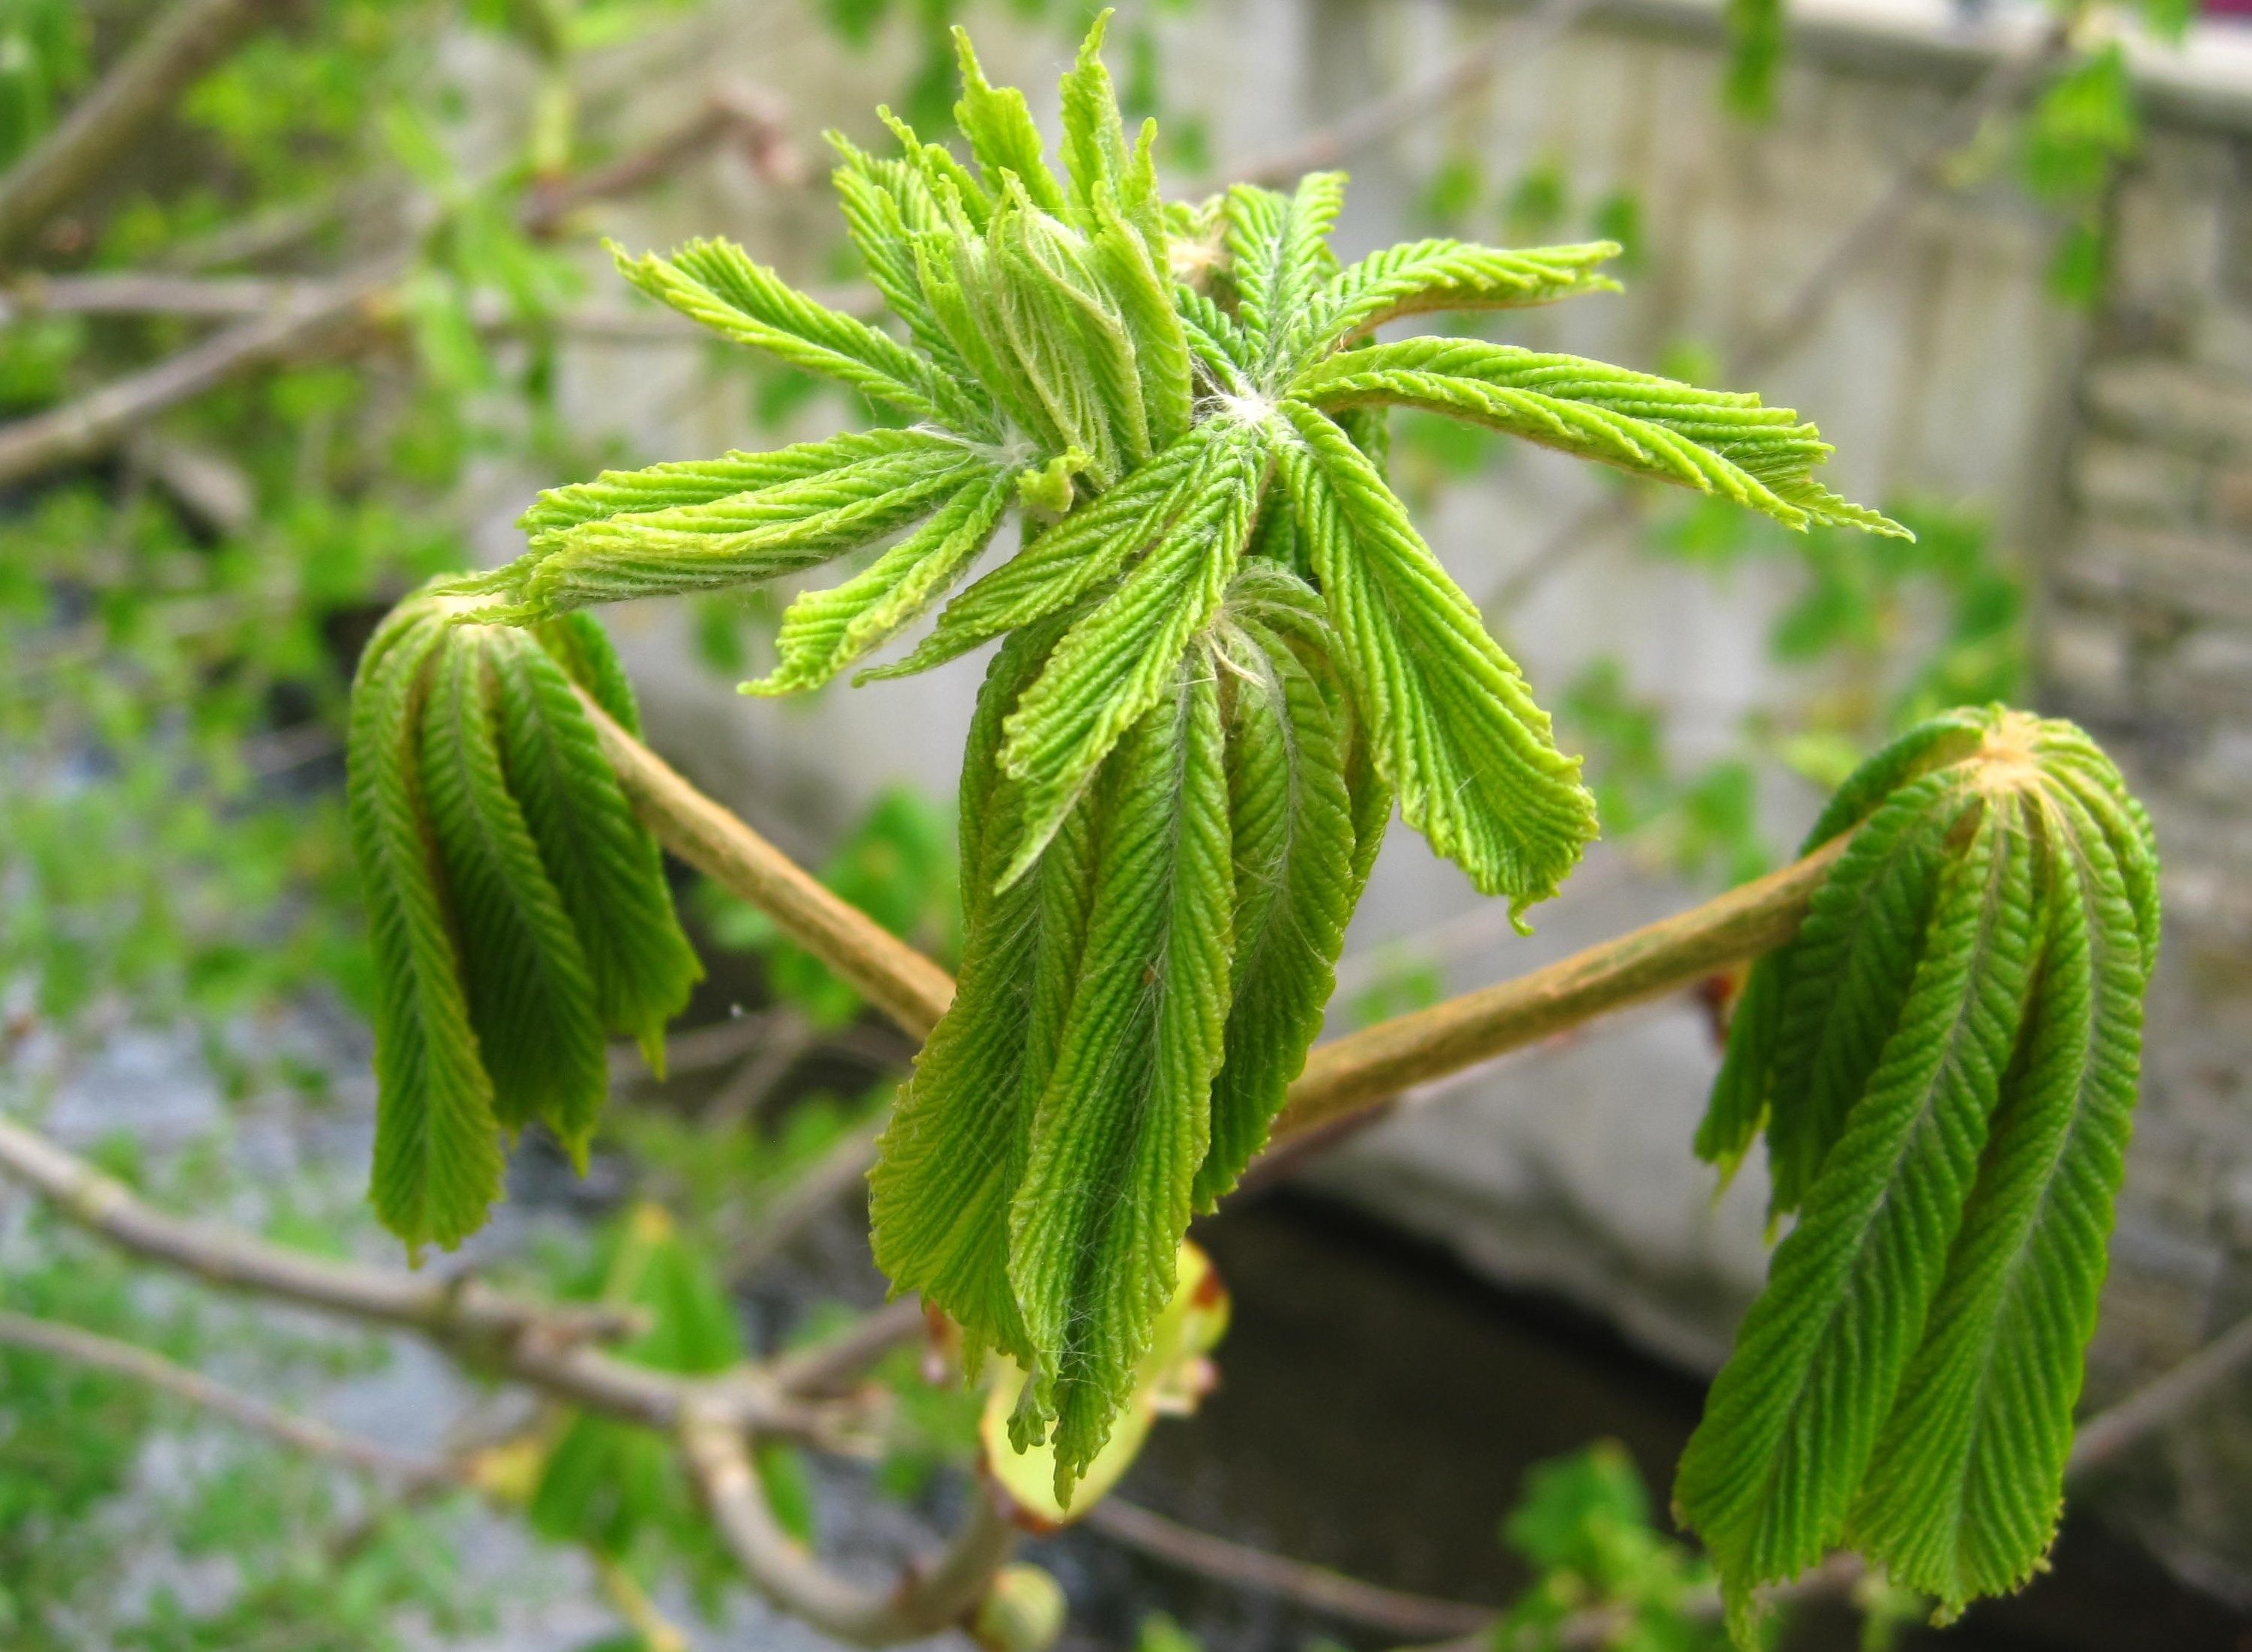
tree, nature, plant, leaf, flower, spring, green, herb, produce, park, botany, garden, close, flora, leaves, shrub, branches, seasonal, bud, tender, time of year, development, chestnut, live new, spring awakening, fr hlingsanfang, flowering plant, quite young, lenz, spring mood, young chestnut leaves, woody plant, land plant